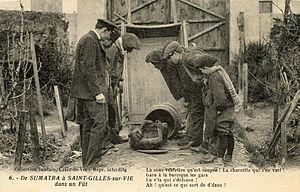
Carte postale, conte des «
Saint-Gilles-Croix-de-Vie est une commune du centre-ouest de la France, située sur la Côte de Lumière, dans le département de la Vendée en région Pays de la Loire.